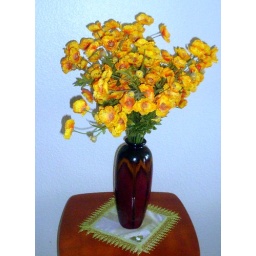
The yellow flowers in the room, makes a different beauty.